Krake ZK 14

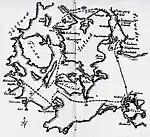
Luserkes 4th Denmark trip route in 1936 starting in Kiel-Holtenau circling Zealand (Copenhagen) and passing Hiddensee, Rügen, Stralsund harbour, Fehmarn, Heiligenhafen to its destination Kappeln

Later their trips with "Krake" went from the Dutch West Frisian Islands along the German East Frisian Islands and North Frisian Islands to Denmark, Norway, Sweden and the German islands in the Baltic Sea like Fehmarn, Hiddensee and Rügen, through Dutch, German and Danish channels, rivers and lakes like "Lake Schwerin" where they once spent the winter.